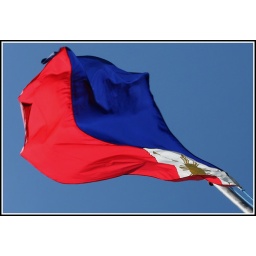
As a rare occasion for Manila, there was a kind of blue sky in this dirty city.